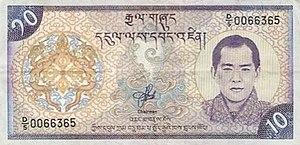
Billet bhoutanais après un voyage dans ce pays.
Le ngultrum est la devise officielle du royaume du Bhoutan. Un ngultrum est subdivisé en 100 chetrum. Son code ISO 4217 est BTN.